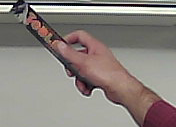
Product: toblerone_black